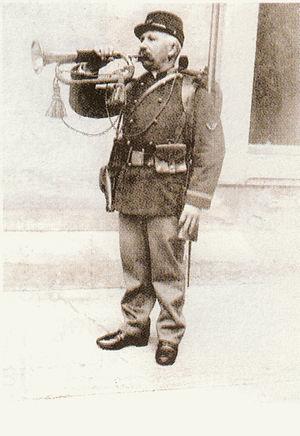
M. Carreau, clarion - sonneur de cor de l'École Forestière de Nancy en 1897.
L’École nationale des eaux et forêts est une école forestière fondée à Nancy en 1824 sous l’appellation École royale forestière. Elle change de nom en suivant les différents régimes politiques et devient École nationale des eaux et forêts par décret du 15 octobre 1898. En 1965 elle fusionne avec l’École nationale du génie rural pour créer la grande École nationale du génie rural, des eaux et des forêts, devenue en 2007 école interne d'AgroParisTech.
Les chasseurs forestiers ont existé entre 1875 et 1924 en tant que troupe d'élite.